Domestic policy of the Ronald Reagan administration

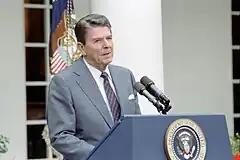
President Reagan speaks about the strike during a press conference in the White House Rose Garden. Reagan fired 11,345 strikers who did not return to work.

Reagan announced that the situation had become an emergency as described in the 1947 Taft Hartley Act, and held a press conference on August 3, 1981 in the White House Rose Garden regarding the strike. Reagan stated that if the air traffic controllers "do not report for work within 48 hours, they have forfeited their jobs and will be terminated."